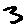
Label: 3